Kahoku Shimpō

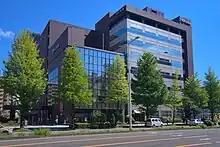
The head office of "Kahoku Shimpō"

is a daily newspaper which is published in Sendai, Japan. The paper has been in circulation since 1897.